Saint-Python

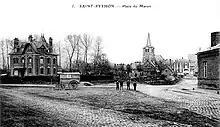

In 2019, the municipality had 1,027 inhabitants, a decrease of 0.3% compared to 2008. In January 2019, mayor Georges Flamengt announced two major social projects: a renovation of Haussy Street and the rehabilitation of a former company building into social housing units.